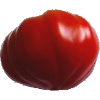
Label: Tomato 3